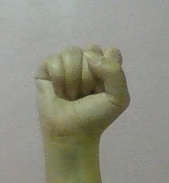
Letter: saad